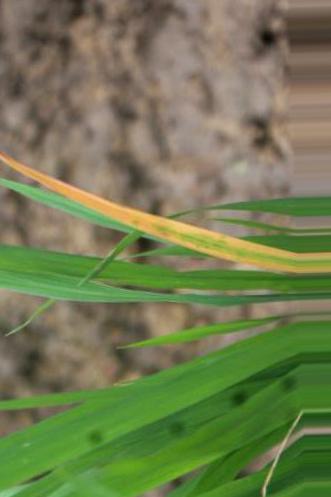
Nhãn: Tungro virus